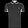
Label: T - shirt / top